First Battle of Newbury

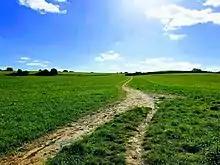
First battle of Newbury site, facing South

The landscape of the area around Newbury was a significant factor in the tactics of both sides during the resulting battle. Though the land was mostly open country, a crescent-shaped escarpment known as Biggs Hill sat between the Royalist and Parliamentarian forces. To either side of Essex's army lay open fields, while the battlefield was bracketed by the River Kennet on one side and the River Enborne on the other, which neither side attempted to cross on foot. Essex's most obvious route of advance was to push past the Royalist forces, secure the bridge and return to London. Unfortunately, the open area approaching the bridge was a "killing ground"; soldiers would be entirely in the open and forced to march no more than six abreast, which would prevent Essex effectively deploying against a Royalist attack and leave the Parliamentarian's forces bunched up and subject to artillery fire. Even if Essex managed to cross the bridge, the other side of the river featured several hundred metres of waterlogged ground, which would slow his soldiers and leave them open to attack while necessitating the abandonment of the Parliamentarian artillery, a "major humiliation for a seventeenth-century army".